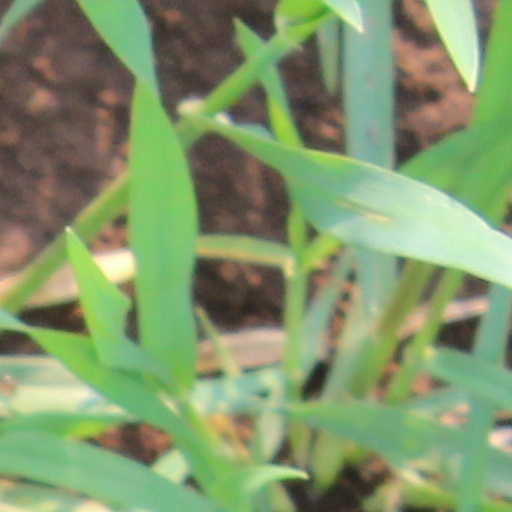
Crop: wheat